Synoeca surinama

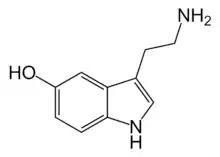
2-D chemical structure of the neurotransmitter serotonin

One of the active chemicals that are injected into the victim of a S. "surinama" sting is 5-hydroxytryptamine, which is commonly known as the neurotransmitter serotonin. When injected, serotonin acts as a vasoconstrictor, which could potentially be lethal to small animals. Since vasoconstrictor chemicals are often released in response to an open wound in order to stop excessive bleeding, the elevated presence of this vasoconstrictor falsely signals to the brain that there is a serious wound in the periphery, and this is experienced as severe pain. In "S. surinama," serotonin has also been found in the head, though in smaller amounts than what is found in the stinging apparatus.